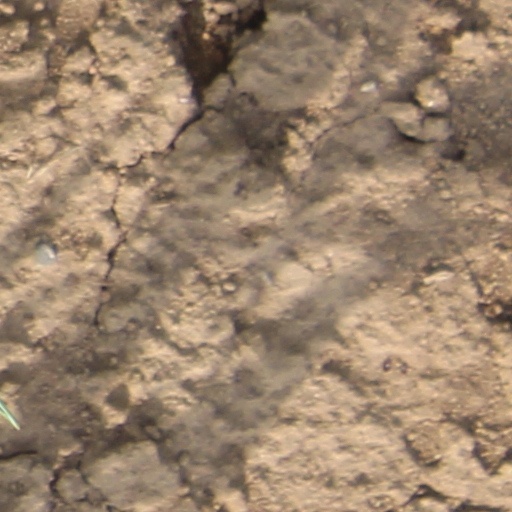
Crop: wheat